Edward Simons Fulmer

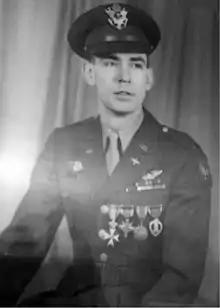
The young Knight MWO Edward S. Fulmer

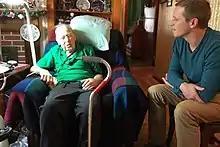
Fulmer with fellow knight Gijs Tuinman in November 2017

Edward Simons Fulmer (16 April 1919 – 31 December 2017) was an officer and pilot of the United States Army Air Forces. At the time of his death Fulmer was one of the only four living knights of the very exclusive Military Order of William, the highest honour of the Kingdom of the Netherlands.